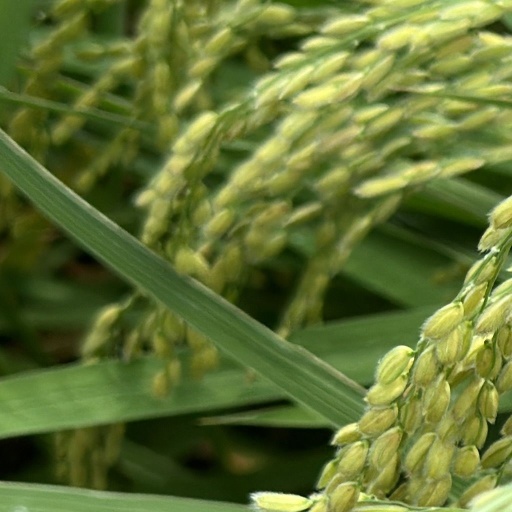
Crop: rice